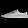
Label: Sneaker